Full Service (band)

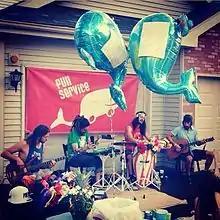
Example of a 20 Tour show at a fan's home

To promote their second acoustic album (Roaming Dragons), Full Service went on a "20 Tour" during 2011. These shows have consisted of fans contacting the band to let them know they would like to host a set for approximately 20 people, and the band will come out and play at a location of the fan's choosing.